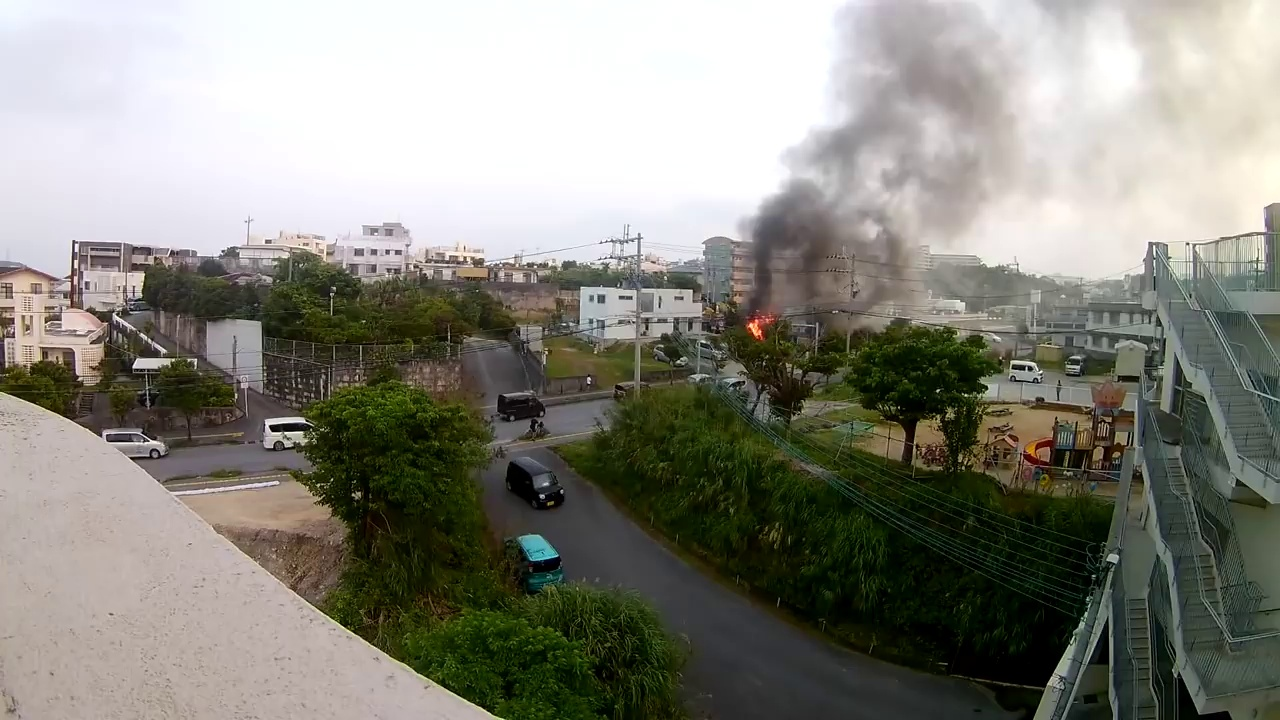
Fire: yes
Smoke: yes